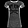
Label: T - shirt / top